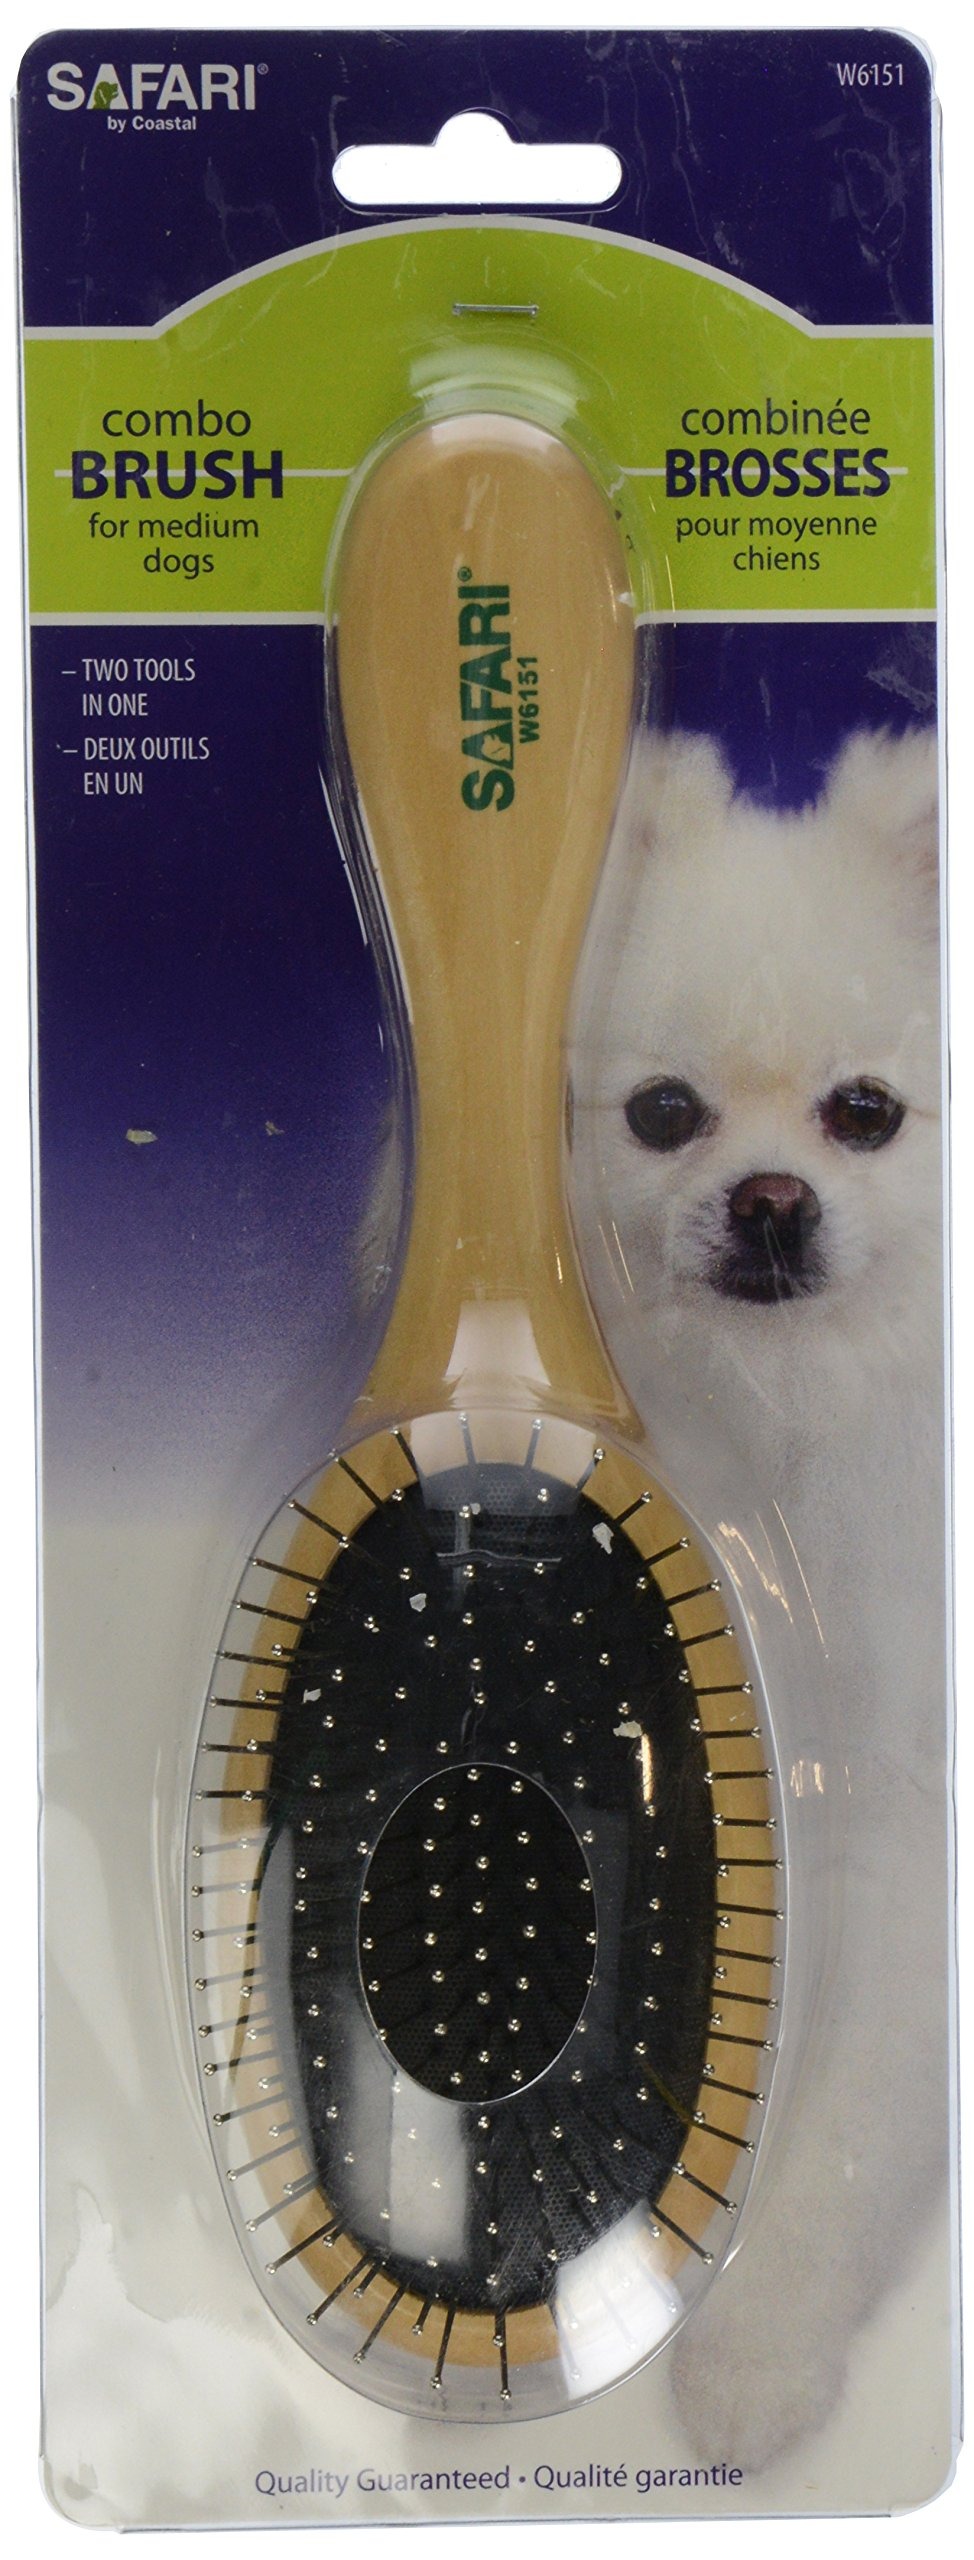
Item Name: Coastal, Combo Brush for Dogs, Medium, 1 ct
Bullet Point 1: Costal Pet Products-Safari Pin And Bristle Combo Dog Brush: Medium
Bullet Point 2: This brush features the benefits of both wire pins to lift our loose hair and debris and bristles to distribute the dog's natural oils throughout the coat
Bullet Point 3: This package contains one 8-1/2x2-3/4x2- 1/4 inch brush
Bullet Point 4: Imported
Product Description: The Combo Brush is a dual purpose pin and bristle grooming brush. The Combo Brush is used for Medium to Large dogs to promote a shiny, healthy coat. Use the bristle side to distribute the dog's natural oils throughout the coat. The Combo Brush also lifts out loose hair and debris.
Value: 1.0
Unit: each

Price: 11.35